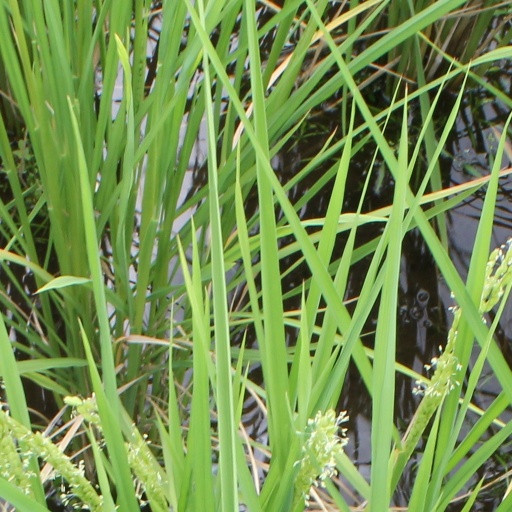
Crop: rice